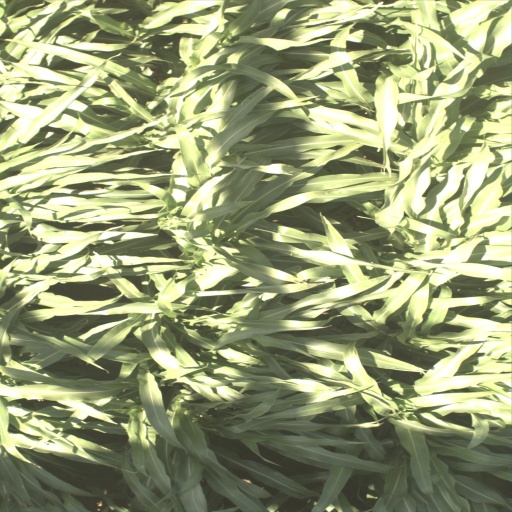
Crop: sorghum